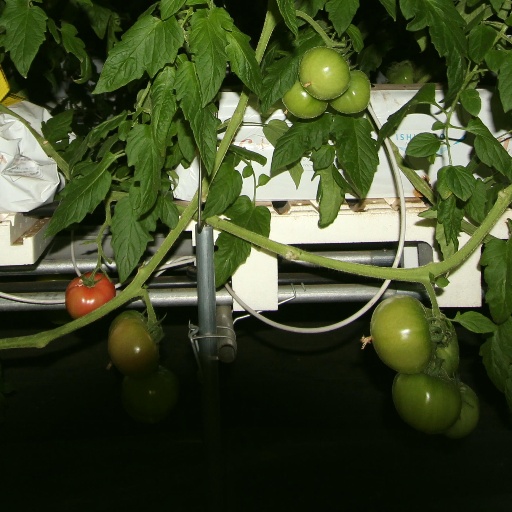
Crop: tomato